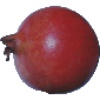
Label: Pomegranate 1